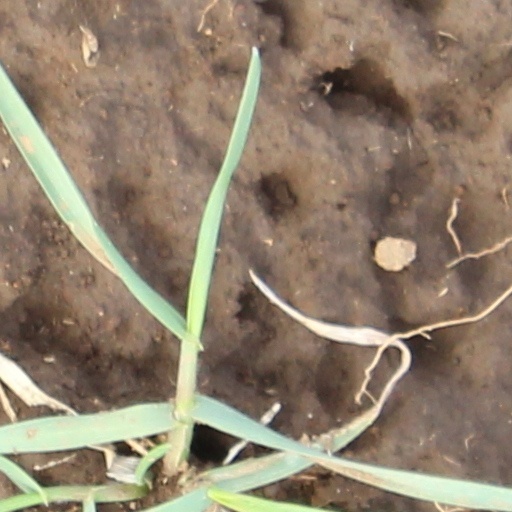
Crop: wheat